Question: What color is the car behind the motorcycle?
Tambaya: Menene launin motar da take bayan babur?
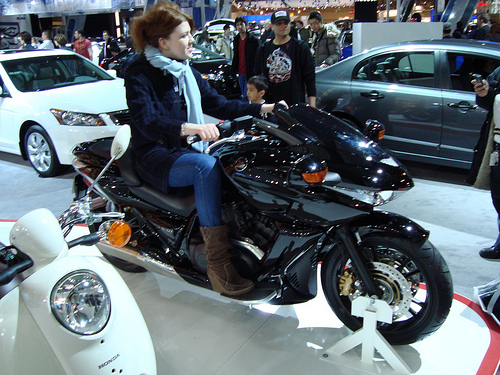
Answer: White.
Amsa: Fari.